Utility location

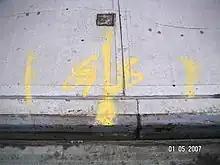
Yellow spray paint indicating below-street gas utility line (New York City, 2007)

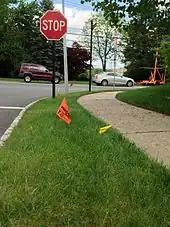
Colored flags for utility locating

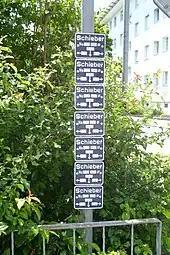
Permanent water pipeline markers in Switzerland

Utility color codes are used to identify existing underground utilities in construction areas, to protect them from damage during excavation. Colored lines, flags, or both are used to mark the location and denote the type of underground utility. A special type of spray paint dispenser, which works when the can is upside-down, is used to mark lines, often in a fluorescent color. On flags, a logo often identifies the company or municipal utility which the lines belong to.